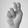
ASL letter: N